Atomic clock

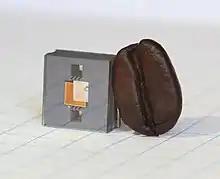
The heart of NIST's next-generation miniature atomic clock ticking at high "optical" frequencies is this vapor cell on a chip, shown next to a coffee bean for scale.

Reducing the size and power consumption of optical clocks is necessary to enable their use in geodesy and GPS navigation. In August 2004, NIST scientists demonstrated a chip-scale atomic clock that was 100 times smaller than an ordinary atomic clock and had a much smaller power consumption of . The atomic clock was about the size of a grain of rice with a frequency of about 9 GHz. This technology became available commercially in 2011.